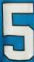
Number: 5